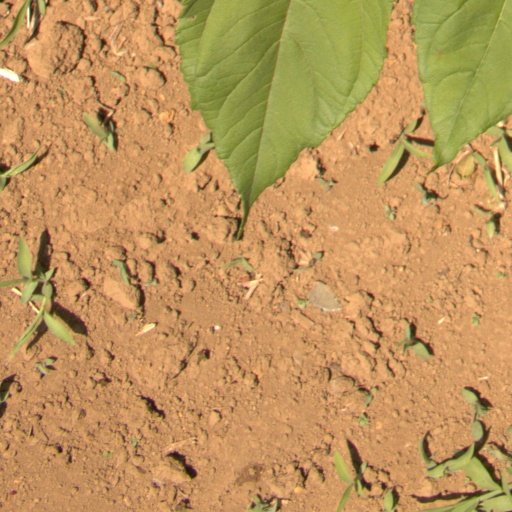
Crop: Jerusalem artichoke